Numazu Station

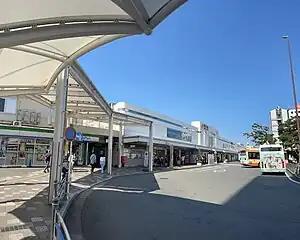
South exit, 2023

is an interchange railway station on the Tōkaidō Main Line in the city of Numazu, Shizuoka, Japan, operated by Central Japan Railway Company (JR Central). The station is also a freight terminal and rail yard for the Japan Freight Railway Company (JR Freight).